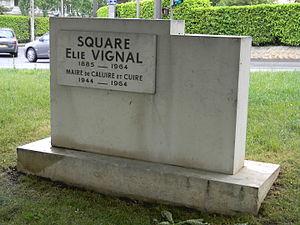
Square Elie Vignal dans le quartier Bissardon de Caluire-et-Cuire
Caluire-et-Cuire est une commune française située dans la métropole de Lyon en région Auvergne-Rhône-Alpes. Ses habitants sont appelés les Caluirards.
Cuire-le-haut est un quartier de la ville de Caluire-et-Cuire, limitrophe aux quartiers Cuire-le-Bas, Bissardon, Montessuy, Le Bourg et la ville de Lyon avec laquelle elle est reliée par le Boulevard des Canuts.